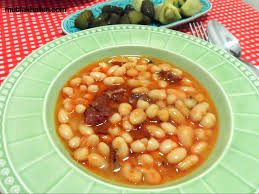
Yemek: kuru_fasulye